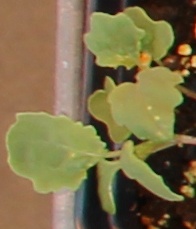
Label: Canola